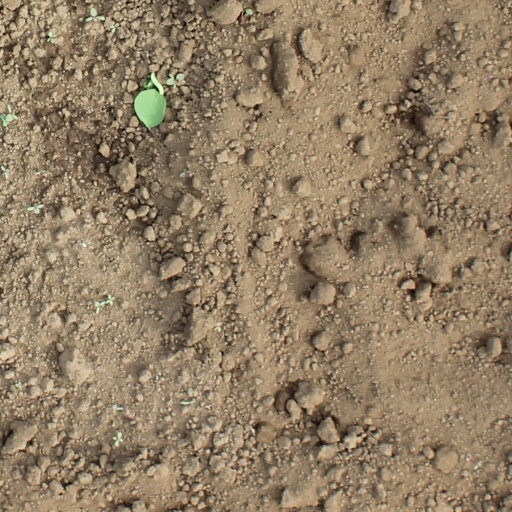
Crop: soybean